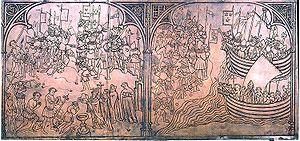
Saint Henri d'Uppsala est un ecclésiastique anglais du Moyen Âge.